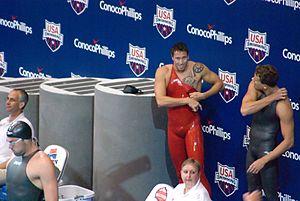
Le nageur français Frédérick Bousquet lors des Championnats des USA 2009 (Indianapolis)